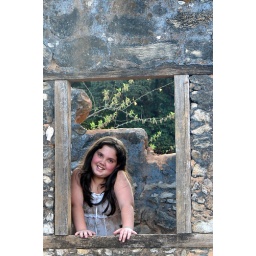
This is my niece on the window of an old house located in Amarantina Minas Gerais.